Josip Iličić

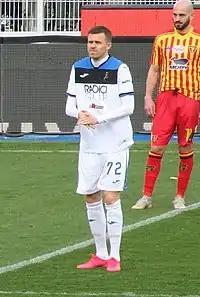
Iličić with Atalanta in 2020

On 5 July 2017, Atalanta signed Iličić from Fiorentina for a reported fee of €5.5 million after Fiorentina declined to offer him a contract extension. Iličić made an immediate impact in his first year at Atalanta, scoring 11 times in a seventh-place finish.